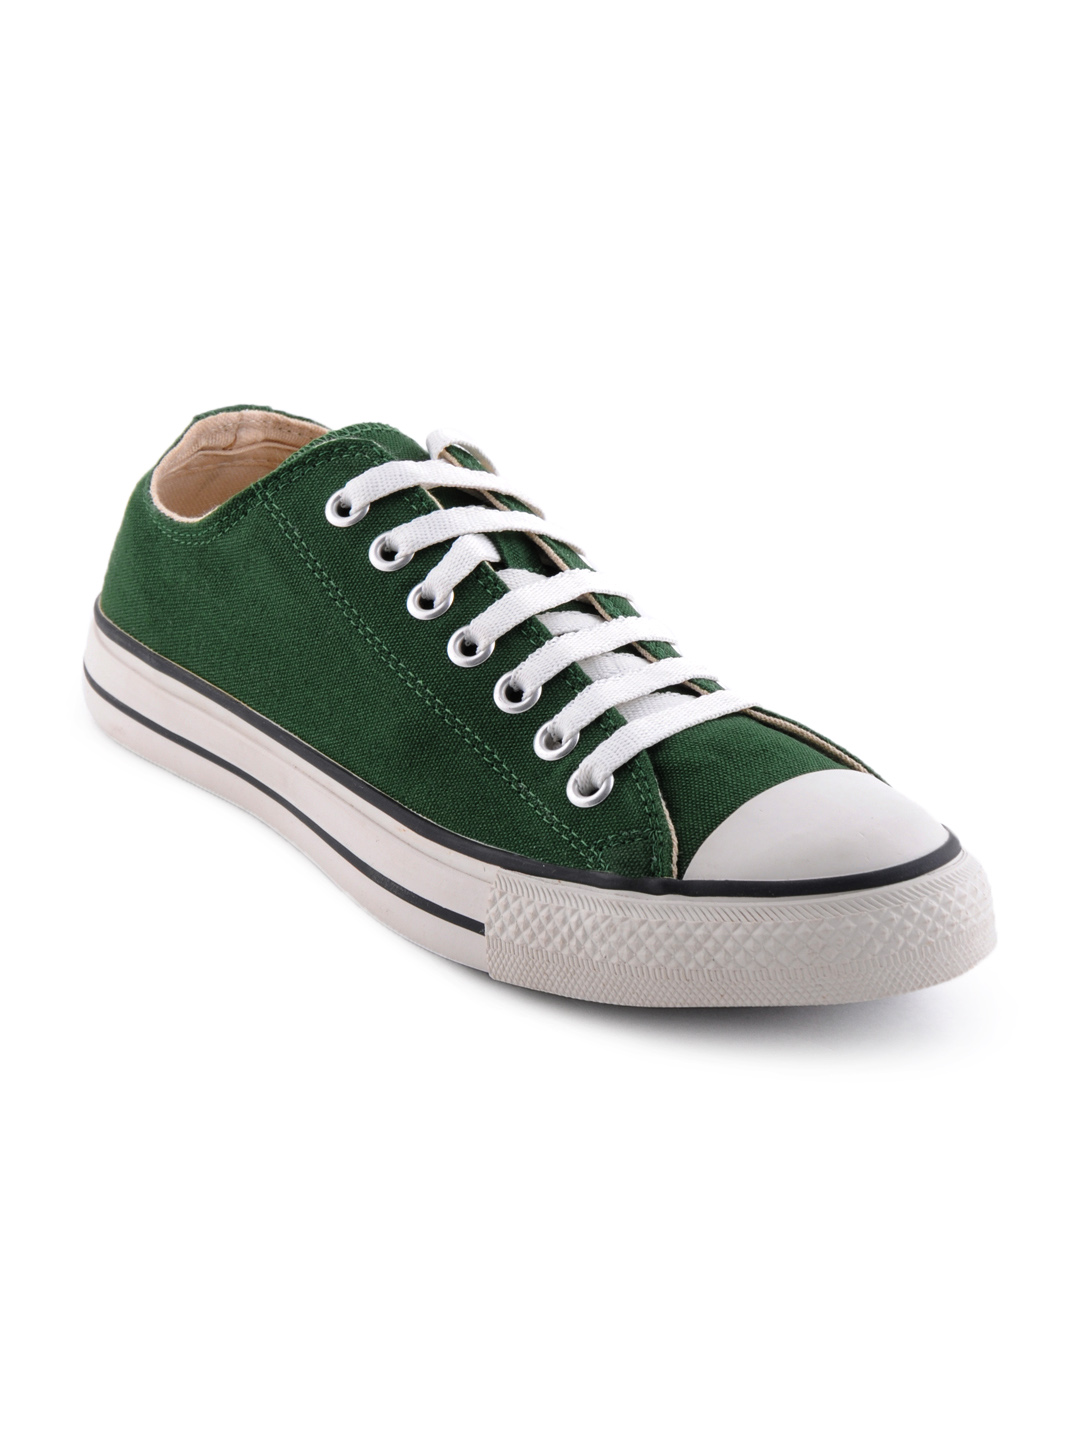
Converse Unisex Green Tongue Triple Color Casual Shoes
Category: Footwear / Shoes / Casual Shoes
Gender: Unisex
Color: Green
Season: Spring 2012
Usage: Casual